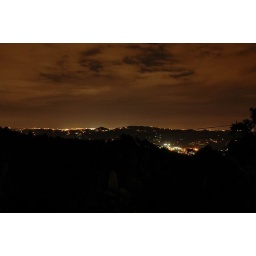
San Juan city from the top floor of my friends house in Caguas, Puerto Rico